The Next Corner

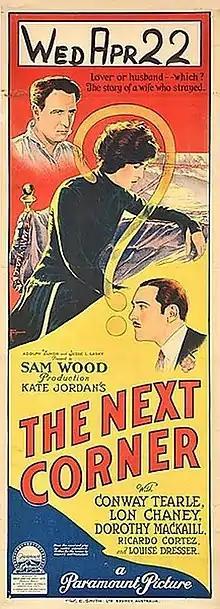
Daybill poster

The Next Corner is a 1924 American silent romantic melodrama film directed by Sam Wood. The film starred Dorothy Mackaill and Lon Chaney. Based on the romance novel of the same name by Kate Jordan, the film was produced by Famous Players–Lasky and distributed by Paramount Pictures.